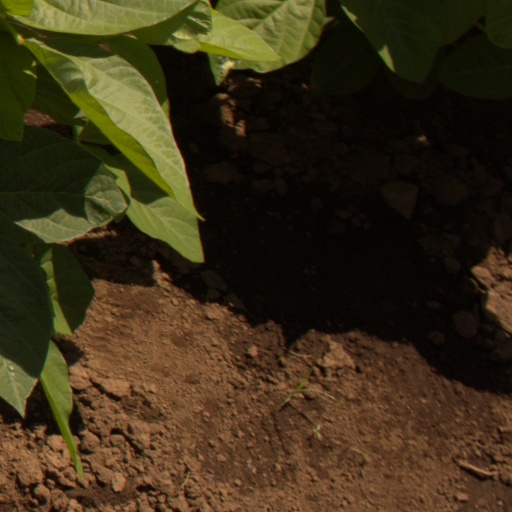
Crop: soybean